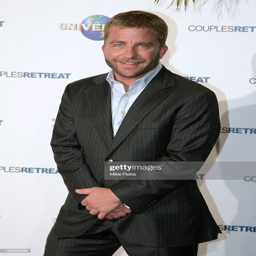
actor arrives for the premiere .